History of Lisbon

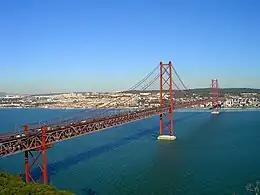
The bridge was originally named the Salazar Bridge ("Ponte Salazar"), in honor of the Prime Minister

In the cultural realm, this was the period when bullfighting and fado became popular entertainments, soon joined by the popular theatre and theatrical "revues" (imported from Paris) which, along with classical comedies and dramas, competed with the new theatres of the capital. A typically Portuguese entertainment of the time was the oratory, a competition in which actors corrupted the old art of António Vieira, vying for prizes in the performance of florid and usually superficial arguments in song. The first large public gardens were created around this time, imitating Hyde Park in London and the gardens of German cities; the first was the Jardim da Estrela (located opposite the Basilica da Estrela), where the Lisbon bourgeois resorted on the weekends.